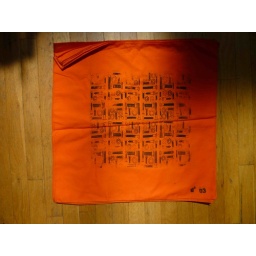
d' nuts. cotton bandana with black screen print. each one stamped + numbered in an edition of 30 (10$US).